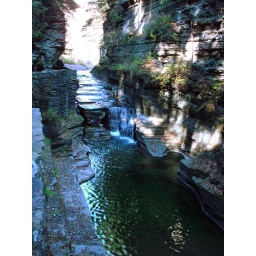
The water has carved out some cool shapes in the rock